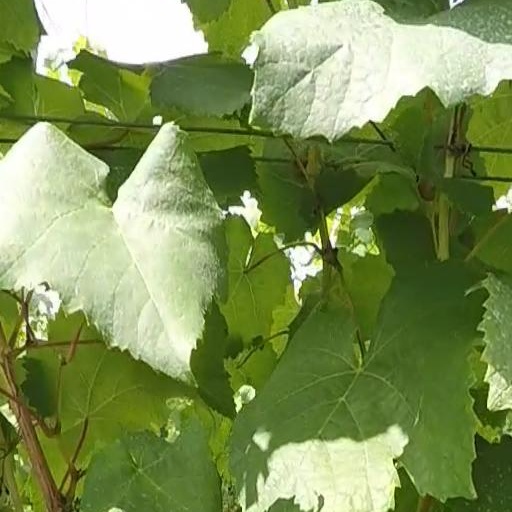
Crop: grape